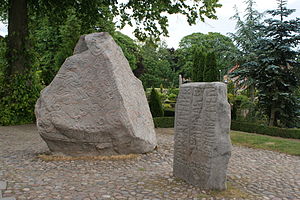
Turisme i Danmark / Attraktioner / Jylland / Regionale attraktioner
Jellingstenene, Danmarks dåbsattest.
Turisme i Danmark består hovedsageligt af folk fra de omkringliggende lande især Tyskland efterfulgt af Sverige, Norge og Holland, samt danskere på ferie i deres eget land. Turismen holder mere end 100.000 beskæftiget, og i 2013 omsatte turister for godt 87 mia. kr. i Danmark.